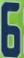
Number: 6